Al Waxman

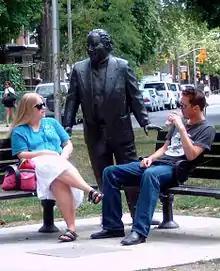
Statue of Al Waxman in Kensington Market

Albert Samuel Waxman, (March 2, 1935 – January 18, 2001) was a Canadian actor and director of over 1,000 productions on radio, television, film, and stage. He is best known for his starring roles in the television series "King of Kensington" (CBC), "Cagney & Lacey" (CBS) and "Twice in a Lifetime" (CTV).